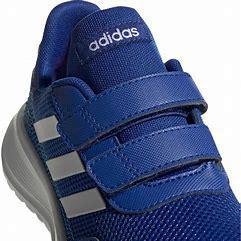
Brand: Adidas
Model: Tensaur Run